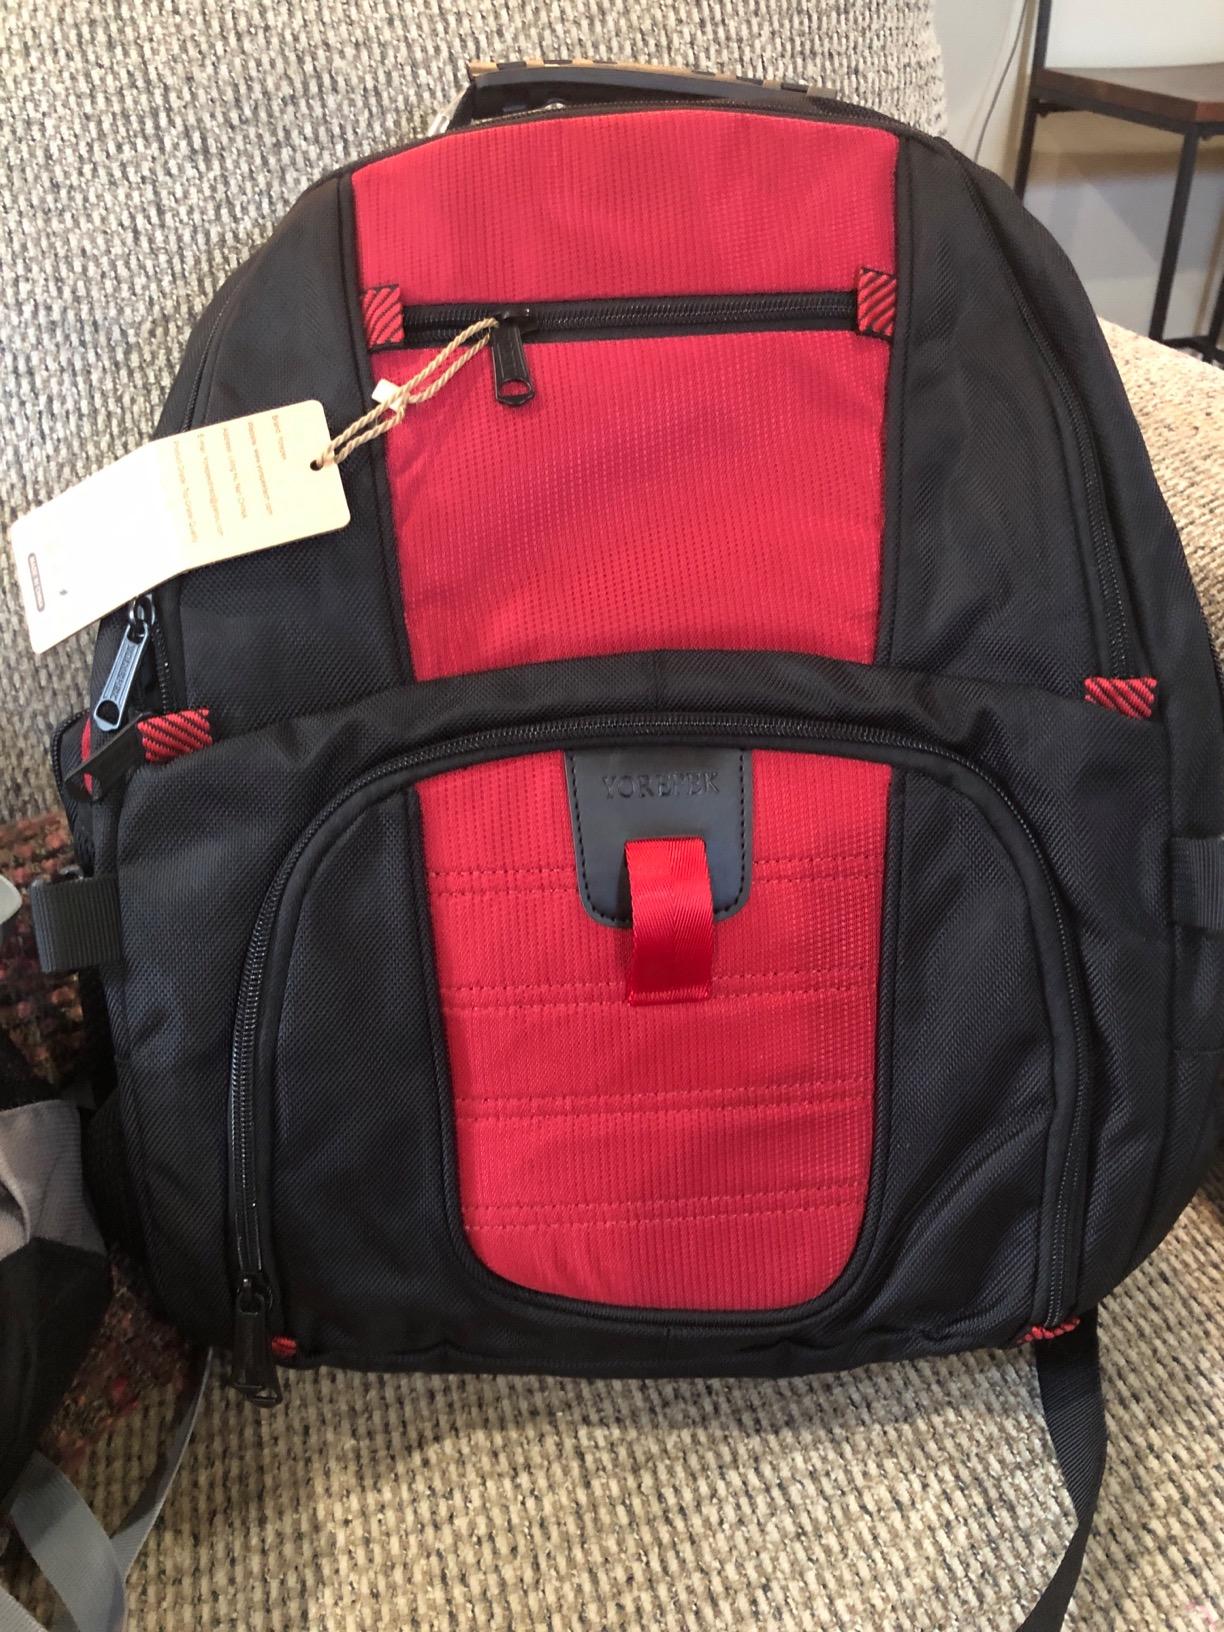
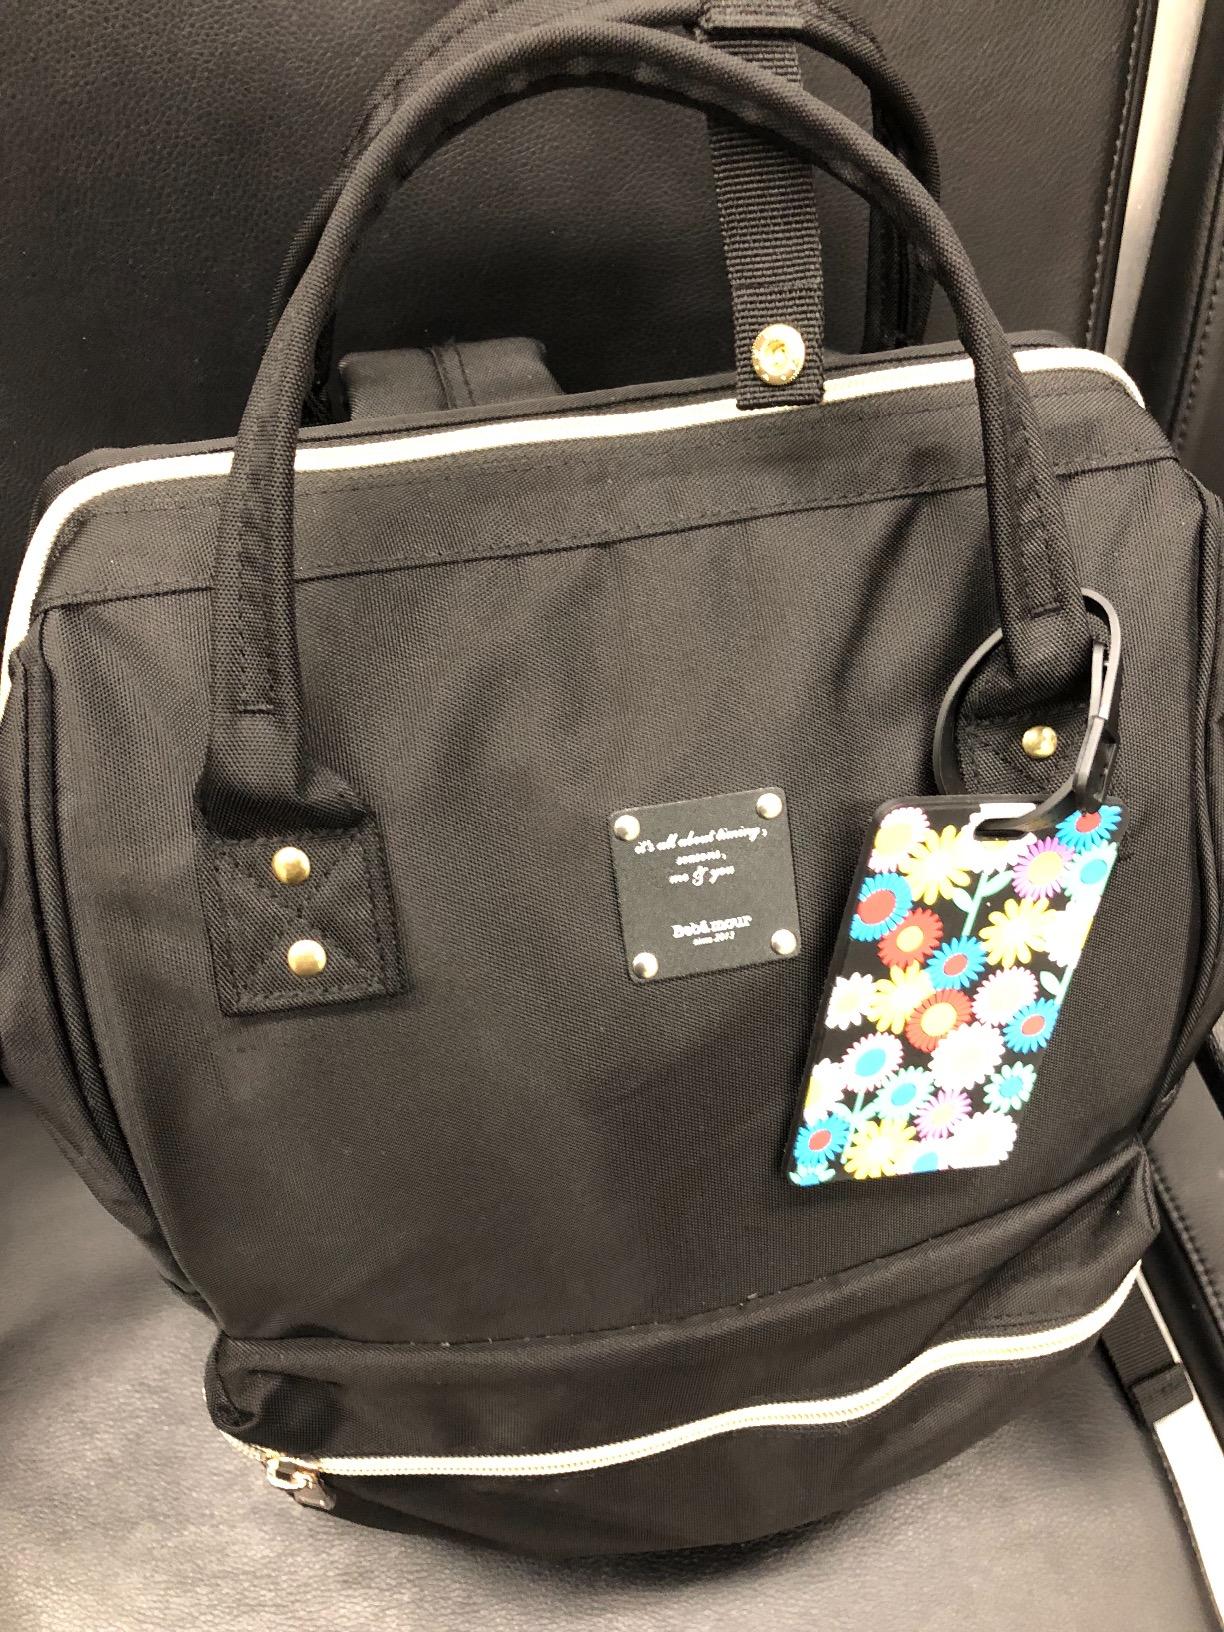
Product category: bag
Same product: no